Randy Savage

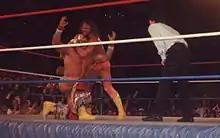

In late 1985, Savage started a feud with then-Intercontinental Heavyweight Champion Tito Santana over that title. During the November 2 episode of "Saturday Night's Main Event III", he unsuccessfully challenged Santana for the title (Savage won the match by countout, but not the title because the title did not change hands by countout). In a rematch on WWF on NESN on February 8, 1986, he won the WWF Intercontinental Heavyweight Championship at the Boston Garden by using an illegal steel object stashed in his tights to knock out Santana. Early in his WWF career, Savage also won three countout victories (the first at the Spectrum in Philadelphia and the other two at Madison Square Garden) over his future tag team partner WWF World Heavyweight Champion Hulk Hogan (although the belt did not change hands due to the countout) as well as engaging in feuds with Bruno Sammartino and George "The Animal" Steele.